2009 Thai political unrest

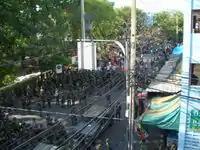
Red Shirt protesters confront the military on Pracha Songkhro Road, Bangkok, 13 April 2009

A series of political demonstrations and following unrest occurred in Thailand from 26 March to 14 April 2009 in Bangkok and Pattaya against the government of Abhisit Vejjajiva and the military crackdown that followed. Up to 100,000 people demonstrated in central Bangkok at the height of the protests. The crackdown is also known in Thailand as "Bloody Songkran", referring to the Thai holiday of Songkran, which takes place on 13–15 April.